Thomas Griffin (died 1615)

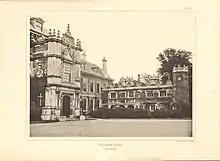
Dingley Hall where Griffin hosted Anna of Denmark

Thomas Griffin was the eldest son of Sir Edward Griffin (d. 1620) of Dingley, Braybrooke, and Gumley Ewing and Lucy Conyers (d. 1620), a daughter of Richard Conyers of Wakerley. A miniature portrait of Thomas Griffin by Nicholas Hilliard has the inscription "Anno Domini 1599, Aetatis Suae 20', he was born early in 1580.